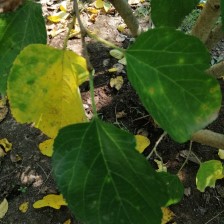
Variety: WhiteKing